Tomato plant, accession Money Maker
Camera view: tilt-top (135 deg); turntable rotation: 30 degrees
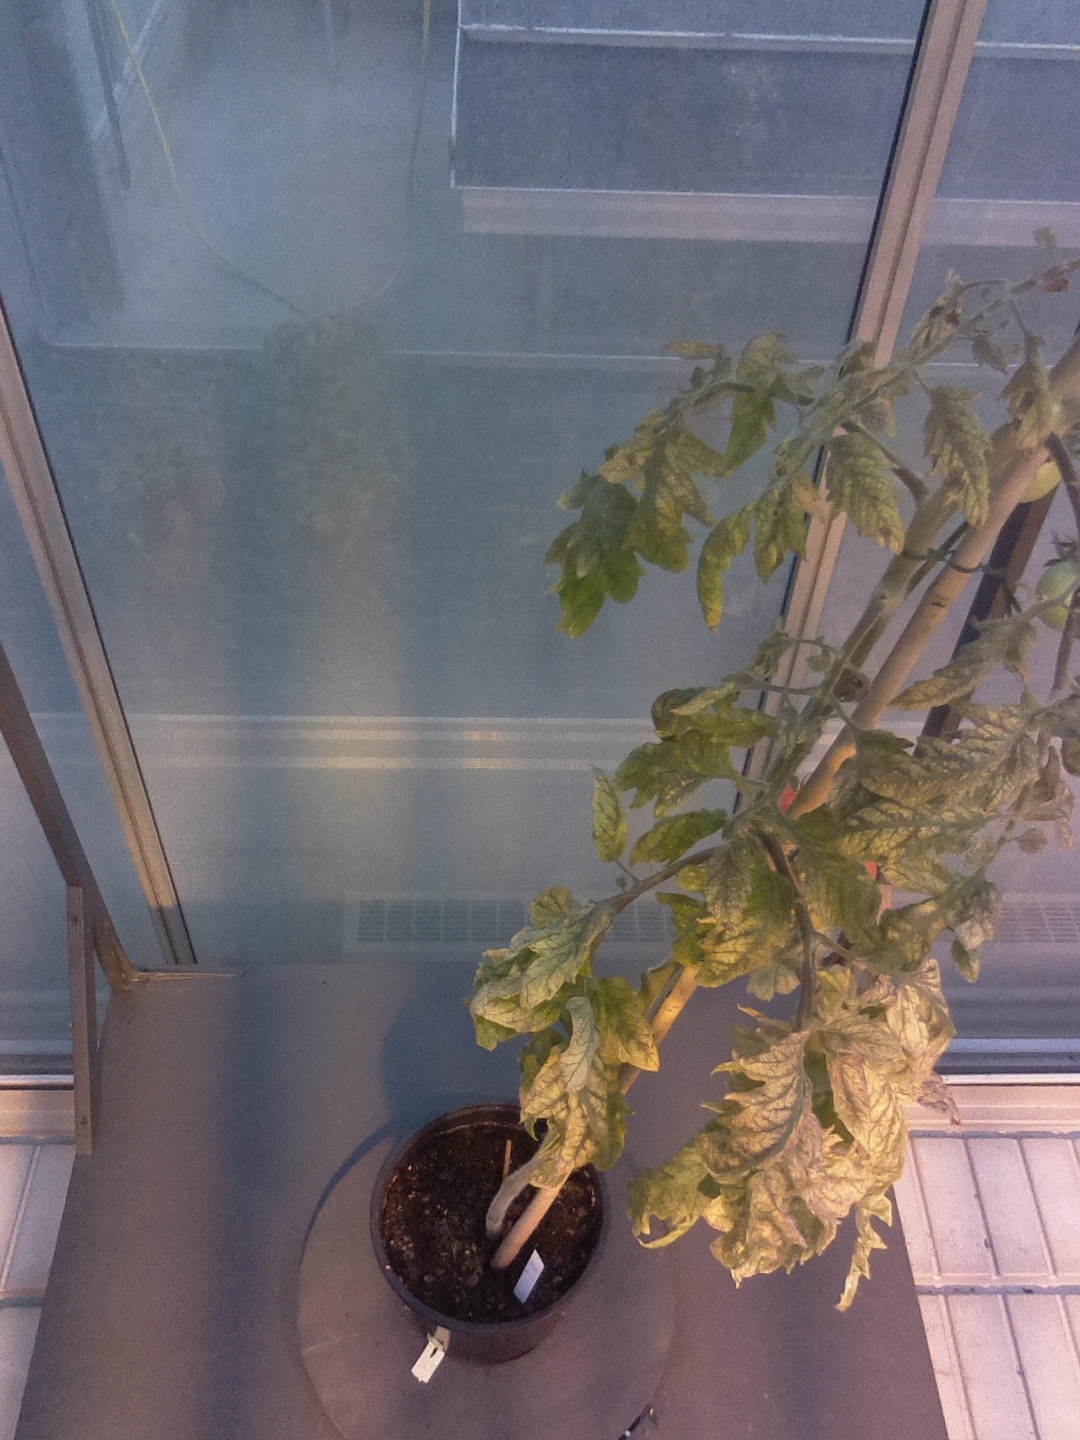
BBCH growth stage 83: 30%-40% of fruits show typical fully ripe color